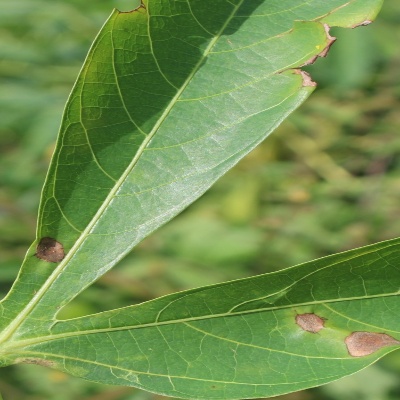
Crop: Cassava
Condition: bacterial blight